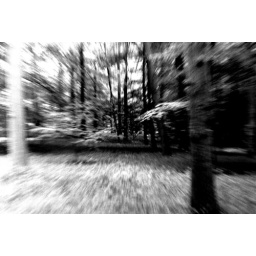
A black &amp;amp; white version of one of the other images in my pages.